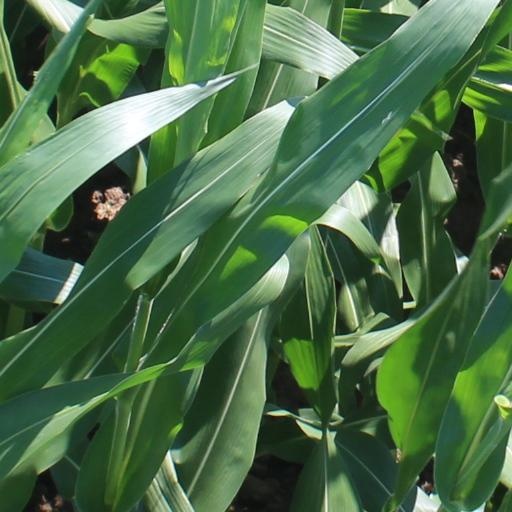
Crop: maize; corn